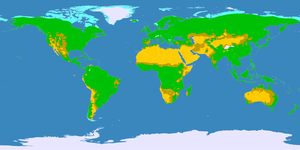
Ørken / Udbredelse og beliggenhed
Kort over jordens ørkenområder (med gult).
I geografi er en ørken en landskabsform eller en region hvor der falder meget lidt nedbør. Helt generelt defineres en ørken som et område hvor den gennemsnitlige årlige nedbør er mindre end 250 mm.